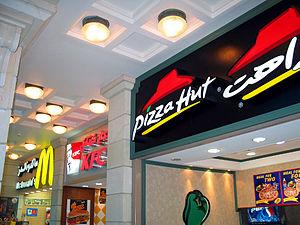
Un MacDonald's, un KFC et un Pizza Hut aux Émirats arabes unis